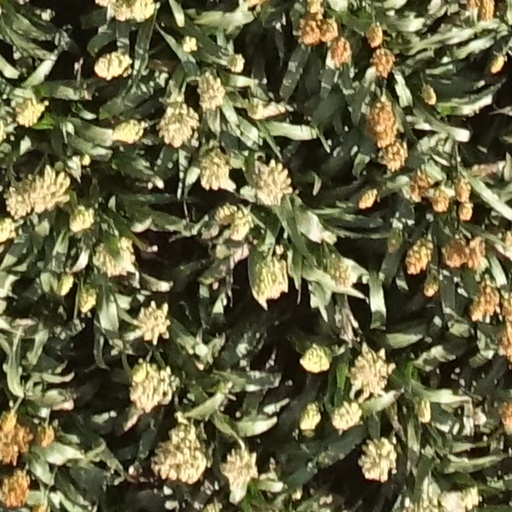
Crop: sorghum